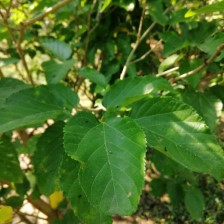
Variety: WhiteKing